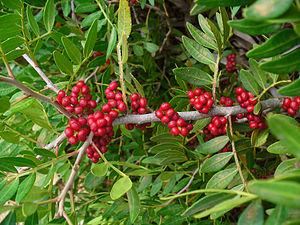
L’Arbre au mastic, ou Pistachier lentisque est un arbuste poussant dans les garrigues et les maquis des climats méditerranéens. Plante de la familles des Anacardiaceae, à feuillage persistant, elle donne des fruits, d'abord rouges, puis noirs.